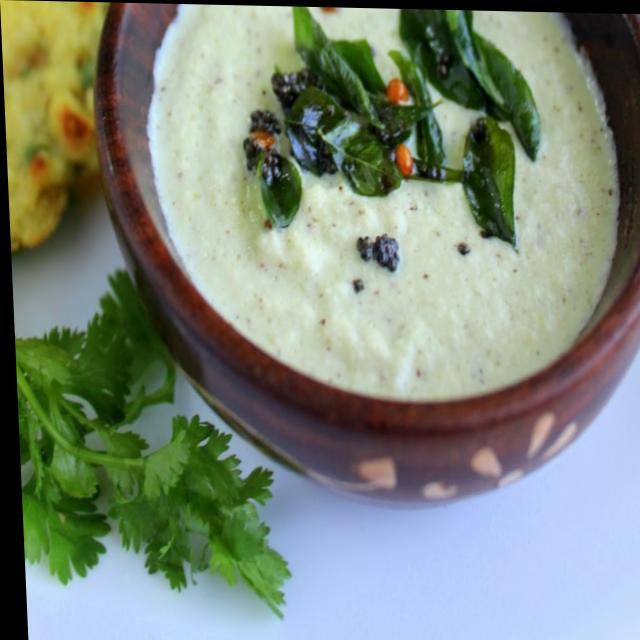
Dish: coconut_chutney